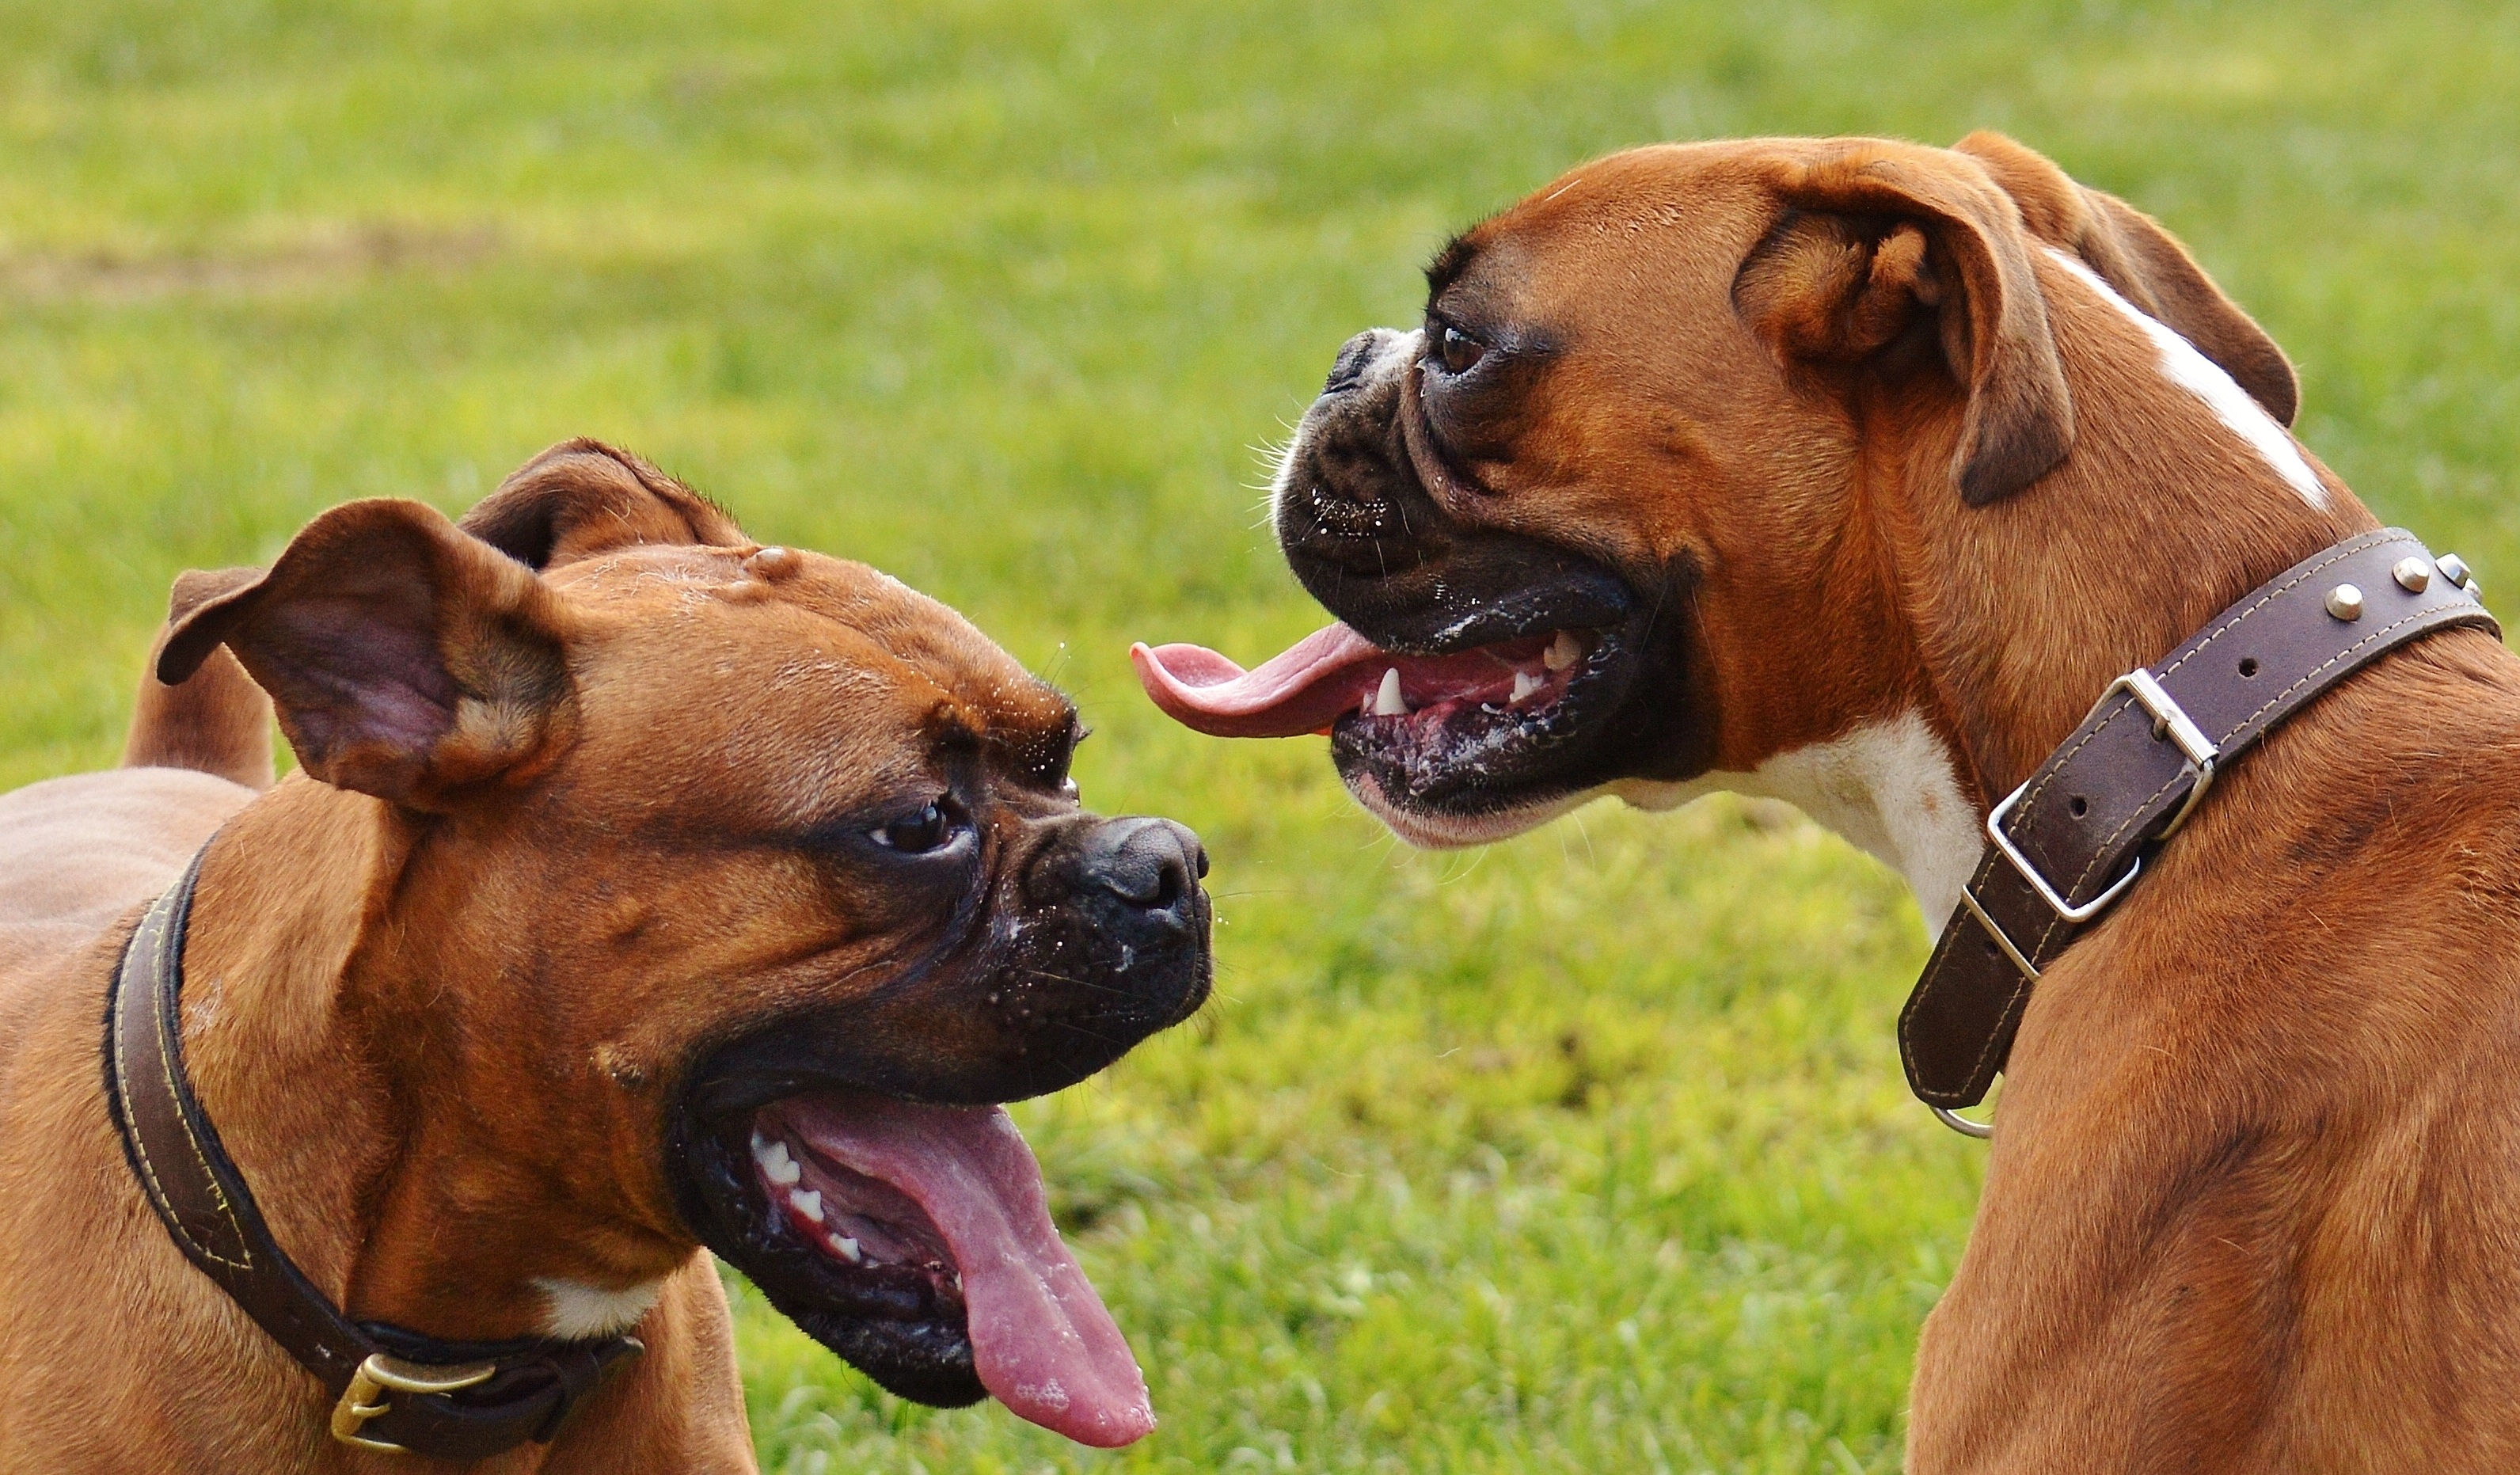
meadow, play, dog, mammal, boxer, dogs, animals, vertebrate, sanctuary, dog breed, romp, rhodesian ridgeback, animal welfare, good aiderbichl, iffeldorf, fond of animals, boxer dogs, bullmastiff, boerboel, dog like mammal, tosa